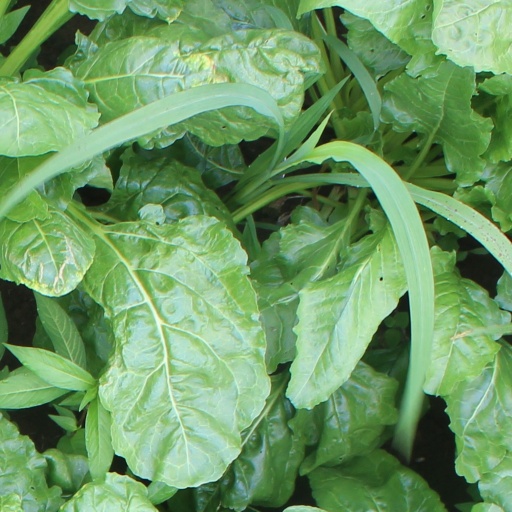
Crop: sugar beet